Brittany

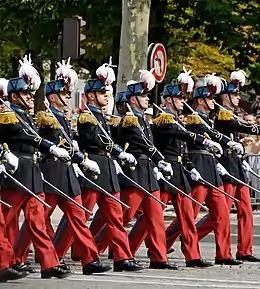
A battalion of the Saint-Cyr-Coëtquidan military academy

Like Cornwall, Wales and Ireland, the waters of Brittany attract marine animals including basking sharks, grey seals, leatherback turtles, dolphins, porpoises, jellyfish, crabs and lobsters. Bass is common along the coast, small-spotted catsharks live on the continental shelf, rattails and anglerfish populate the deep waters. River fish of note include trout, Atlantic salmon, pikes, shades and lampreys. The Breton rivers are also home to beavers and otters and to some invasive American species, such as the coypu which destroys the ecosystem and accelerated the extinction of the European mink.